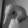
ASL letter: Q